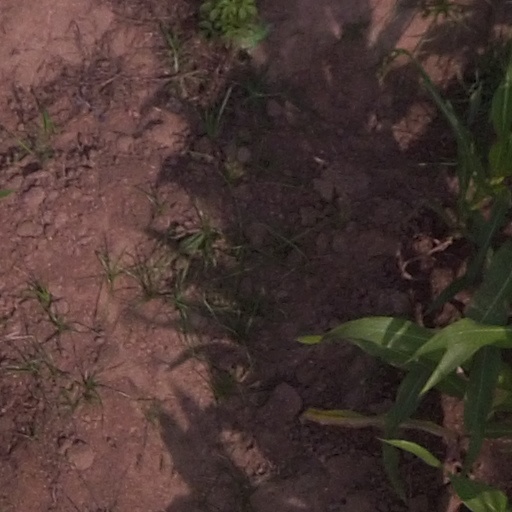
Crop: maize; corn